Manuel Santa Cruz Loidi

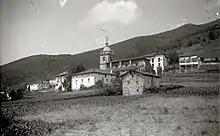
Elduain

Manuel Santa Cruz Loidi was descendant to Basque rural working-class families; generations of his ancestors were farmers living in the Oria river valley, in the Gipuzkoan county of Tolosa. His paternal grandfather Pascual de Santa Cruz was a native of Andoain yet he settled in Elduain, probably on the economy of his wife María Bautista Sarove. Their son and the father of Manuel Ignacio, Francisco Antonio Santa Cruz Sarove (1784-1842), in 1824 married Juana Josefa Loidi Urrestarazu (1803–1871); she was the daughter of Miguel Ignacio Loidi, a native of Amezketa, and María Ignacia Urrestarazu, who originated from Orendain. The couple lived in Elduain; their caserio, known as Zamonea, was among the poorer ones in the village. It is not clear how many children they had, though according to some sources Manuel Ignacio was not their only child and he had at least one sister. Following the death of her husband María Ignacia remarried with a widower Juan Ignacio Betelu Muñagorri (1795–1861); it is not clear whether they had any offspring.